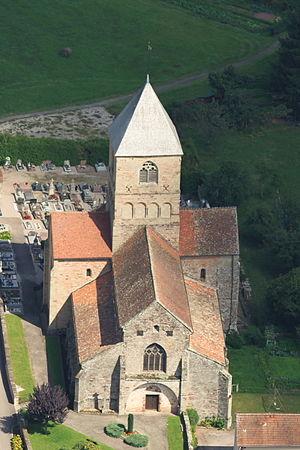
Église Romane de Relanges
Relanges est une commune française située dans le département des Vosges en région Grand Est.
L'église paroissiale Notre-Dame de Relanges est un bâtiment religieux vosgien de style roman datant du XIIᵉ siècle. Elle est située sur la commune française de Relanges, dans le département des Vosges en région Lorraine.